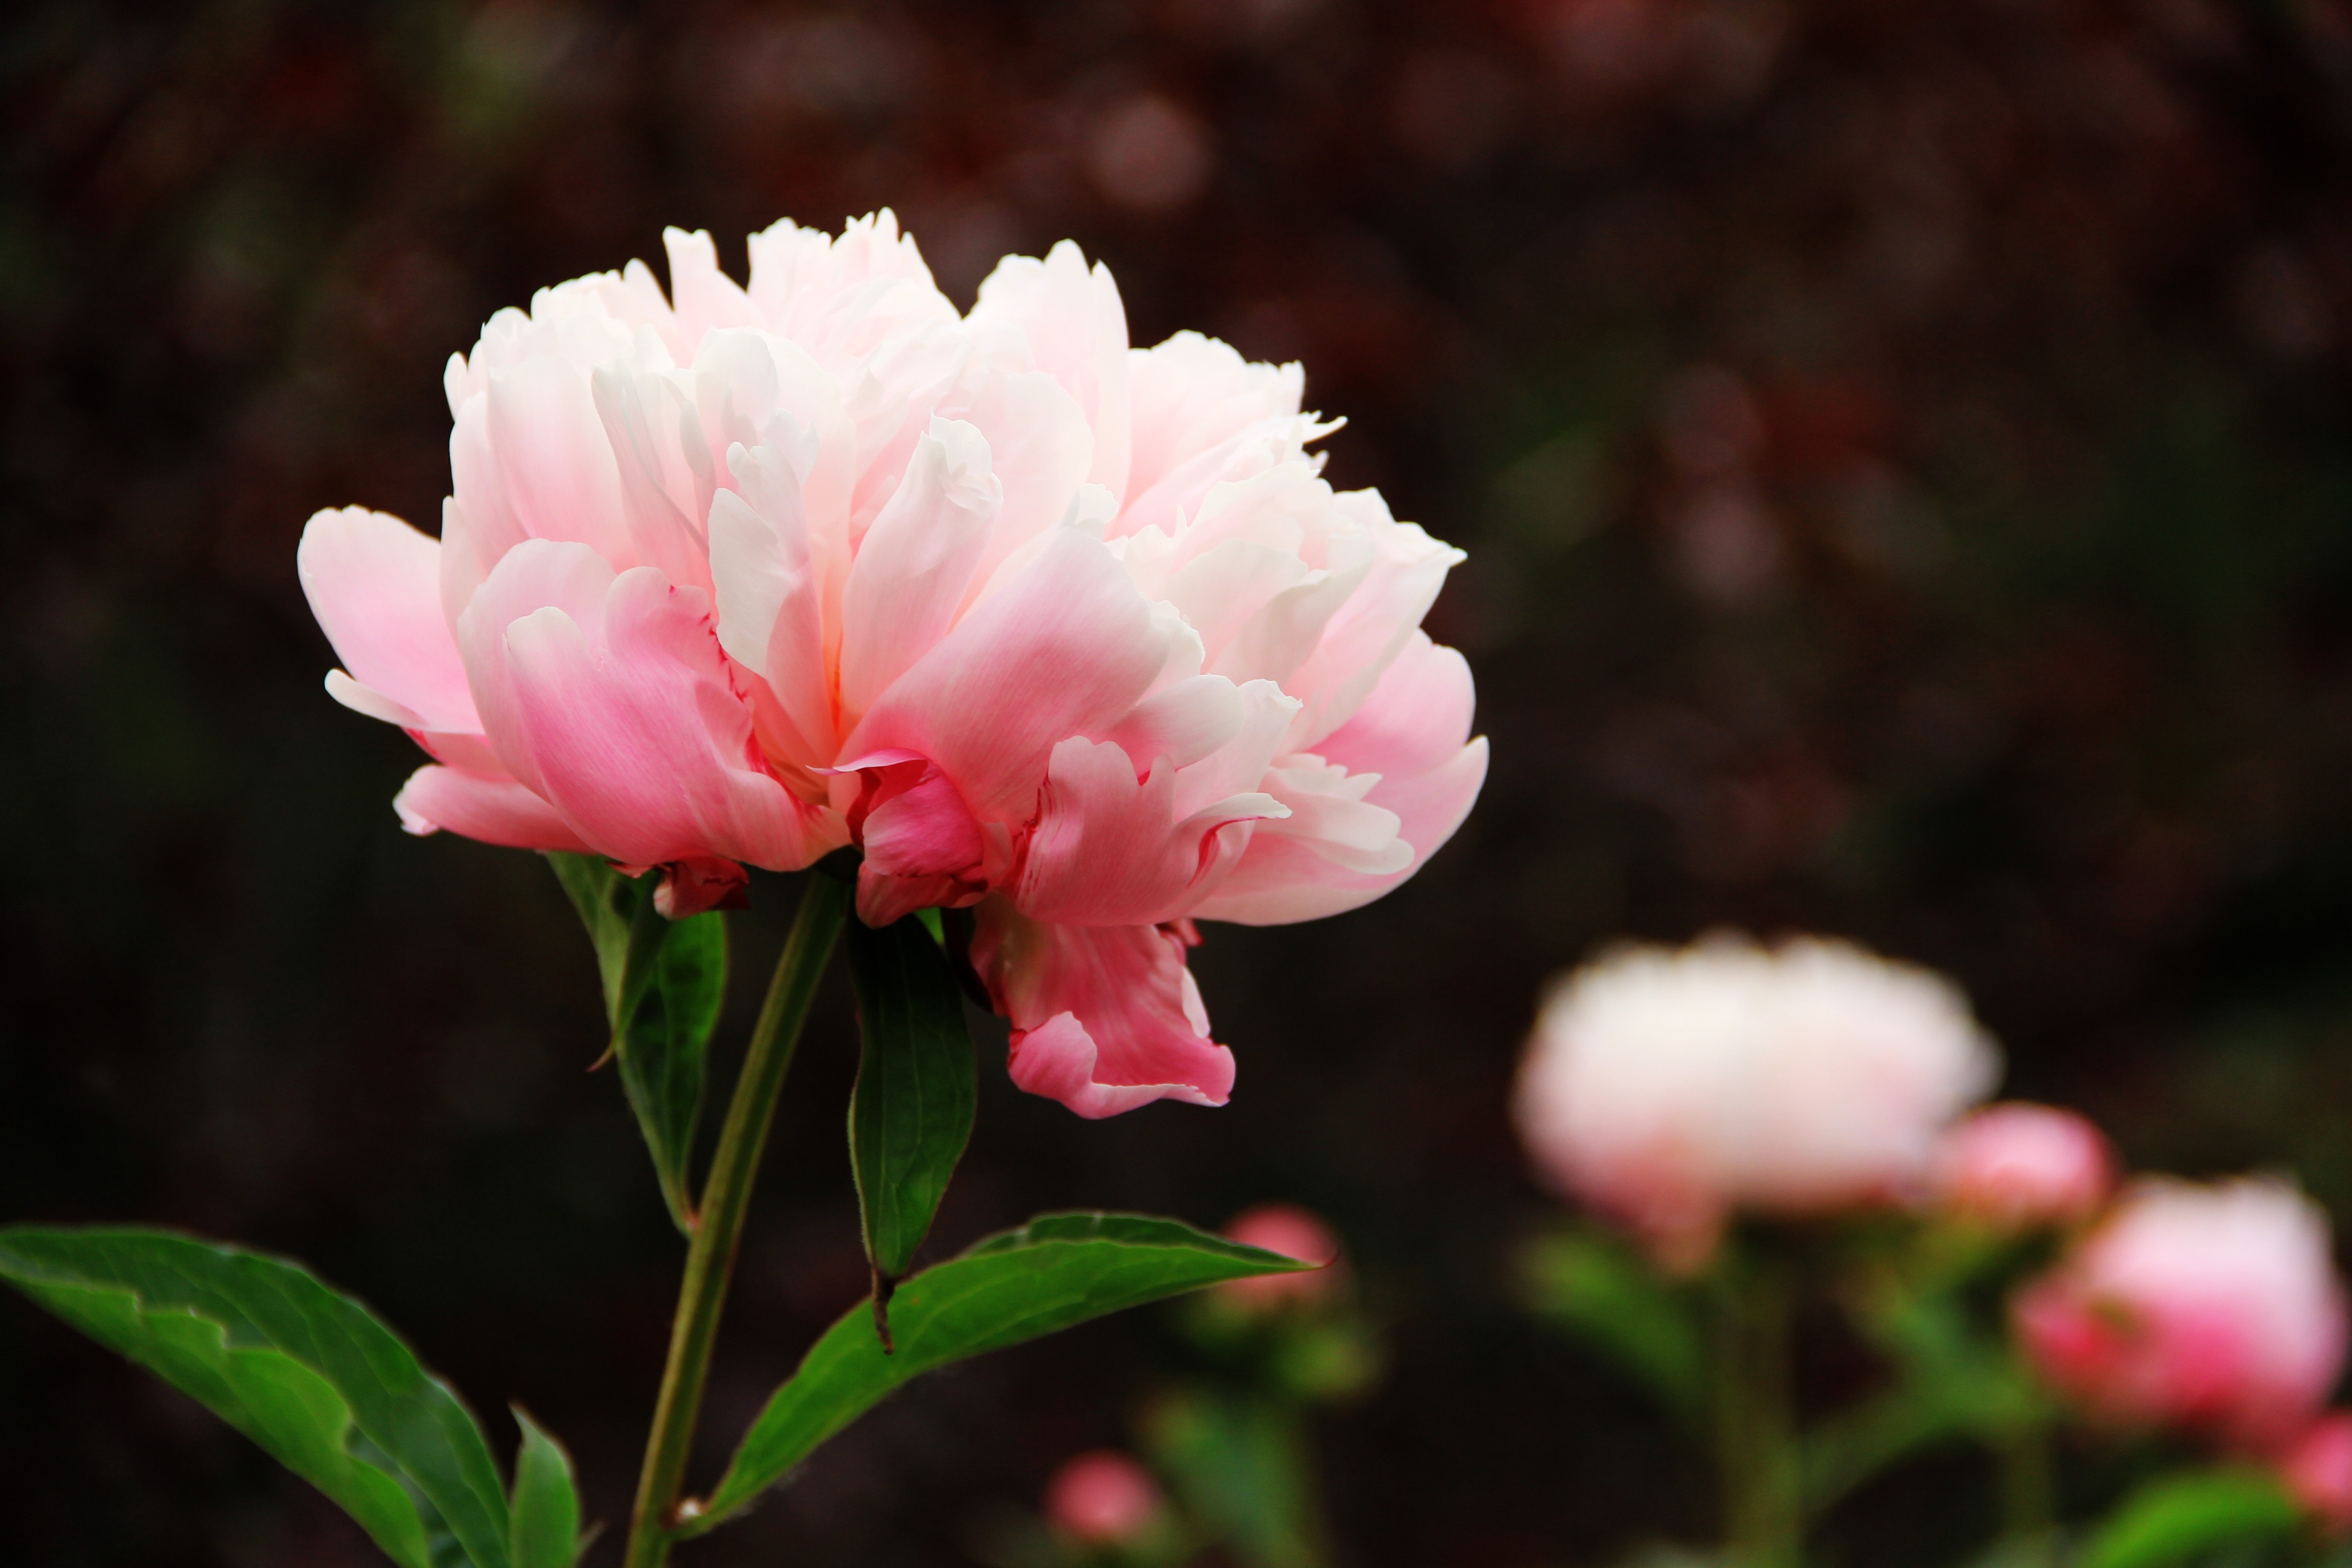
nature, blossom, plant, flower, petal, botany, garden, pink, flora, shrub, peony, macro photography, flowering plant, land plant